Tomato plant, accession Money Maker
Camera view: bottom (45 deg); turntable rotation: 240 degrees
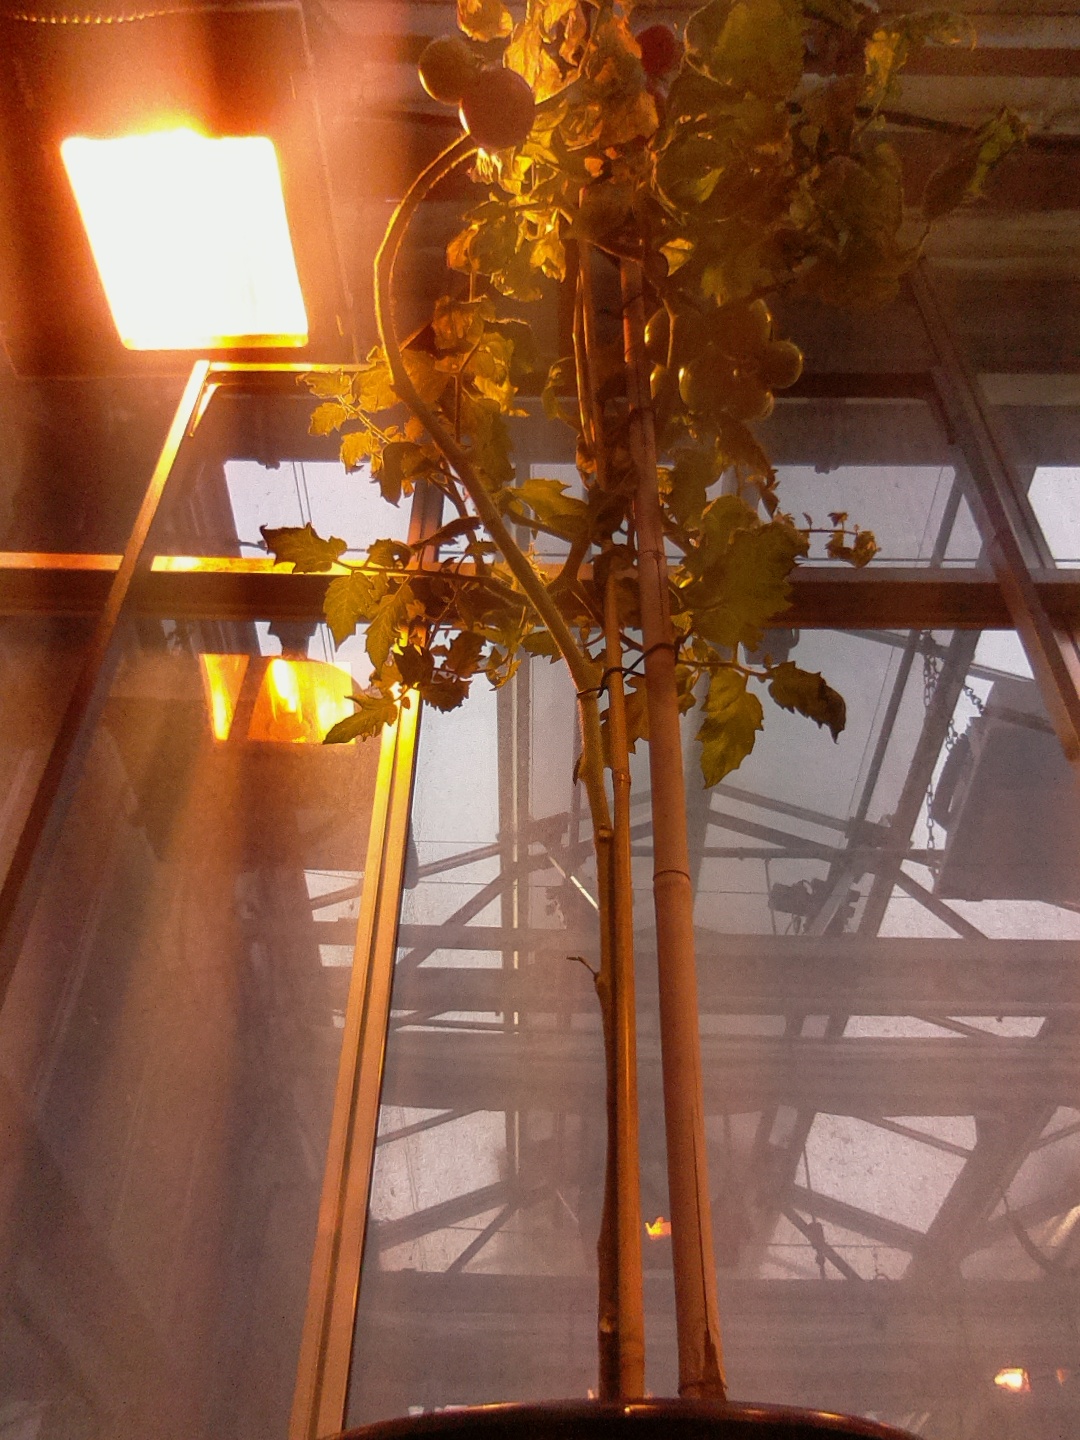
BBCH growth stage 89: 90%-100% of fruits show typical fully ripe color